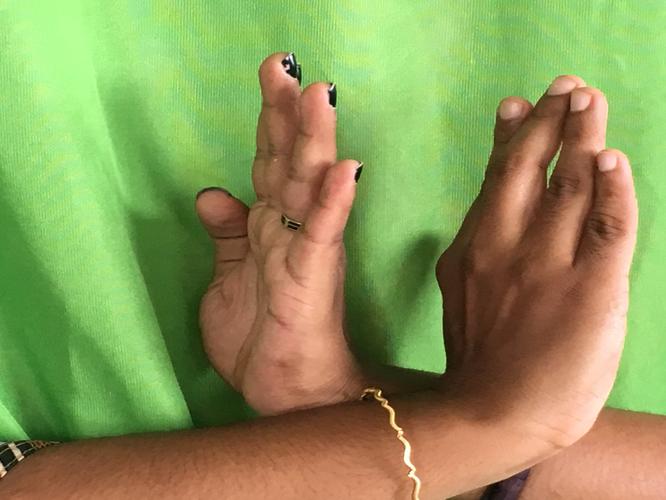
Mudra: Swastikam
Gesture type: double_hand